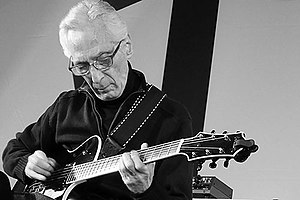
Pat Martino
Pat Martino er en amerikansk jazzguitarist og komponist.